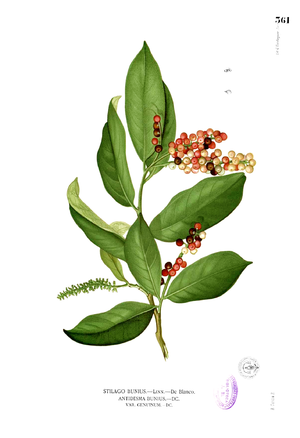
Antidesma bunius est une espèce d'arbre fruitier de la famille des Phyllanthaceae. Il est originaire d'Asie du Sud-Est, des Philippines et du nord de l'Australie. Son nom commun est le bignay. Cette variété peut être aussi bien courte et arbustive que haute et droite en avoisinant une hauteur de 30 mètres. Elle possède de grandes feuilles persistantes coriaces, et de forme ovale jusqu'à 20 cm de long et 7 cm de large. Les feuilles sont reliées aux rameaux par de courts pétioles, créant ainsi une dense canopée.